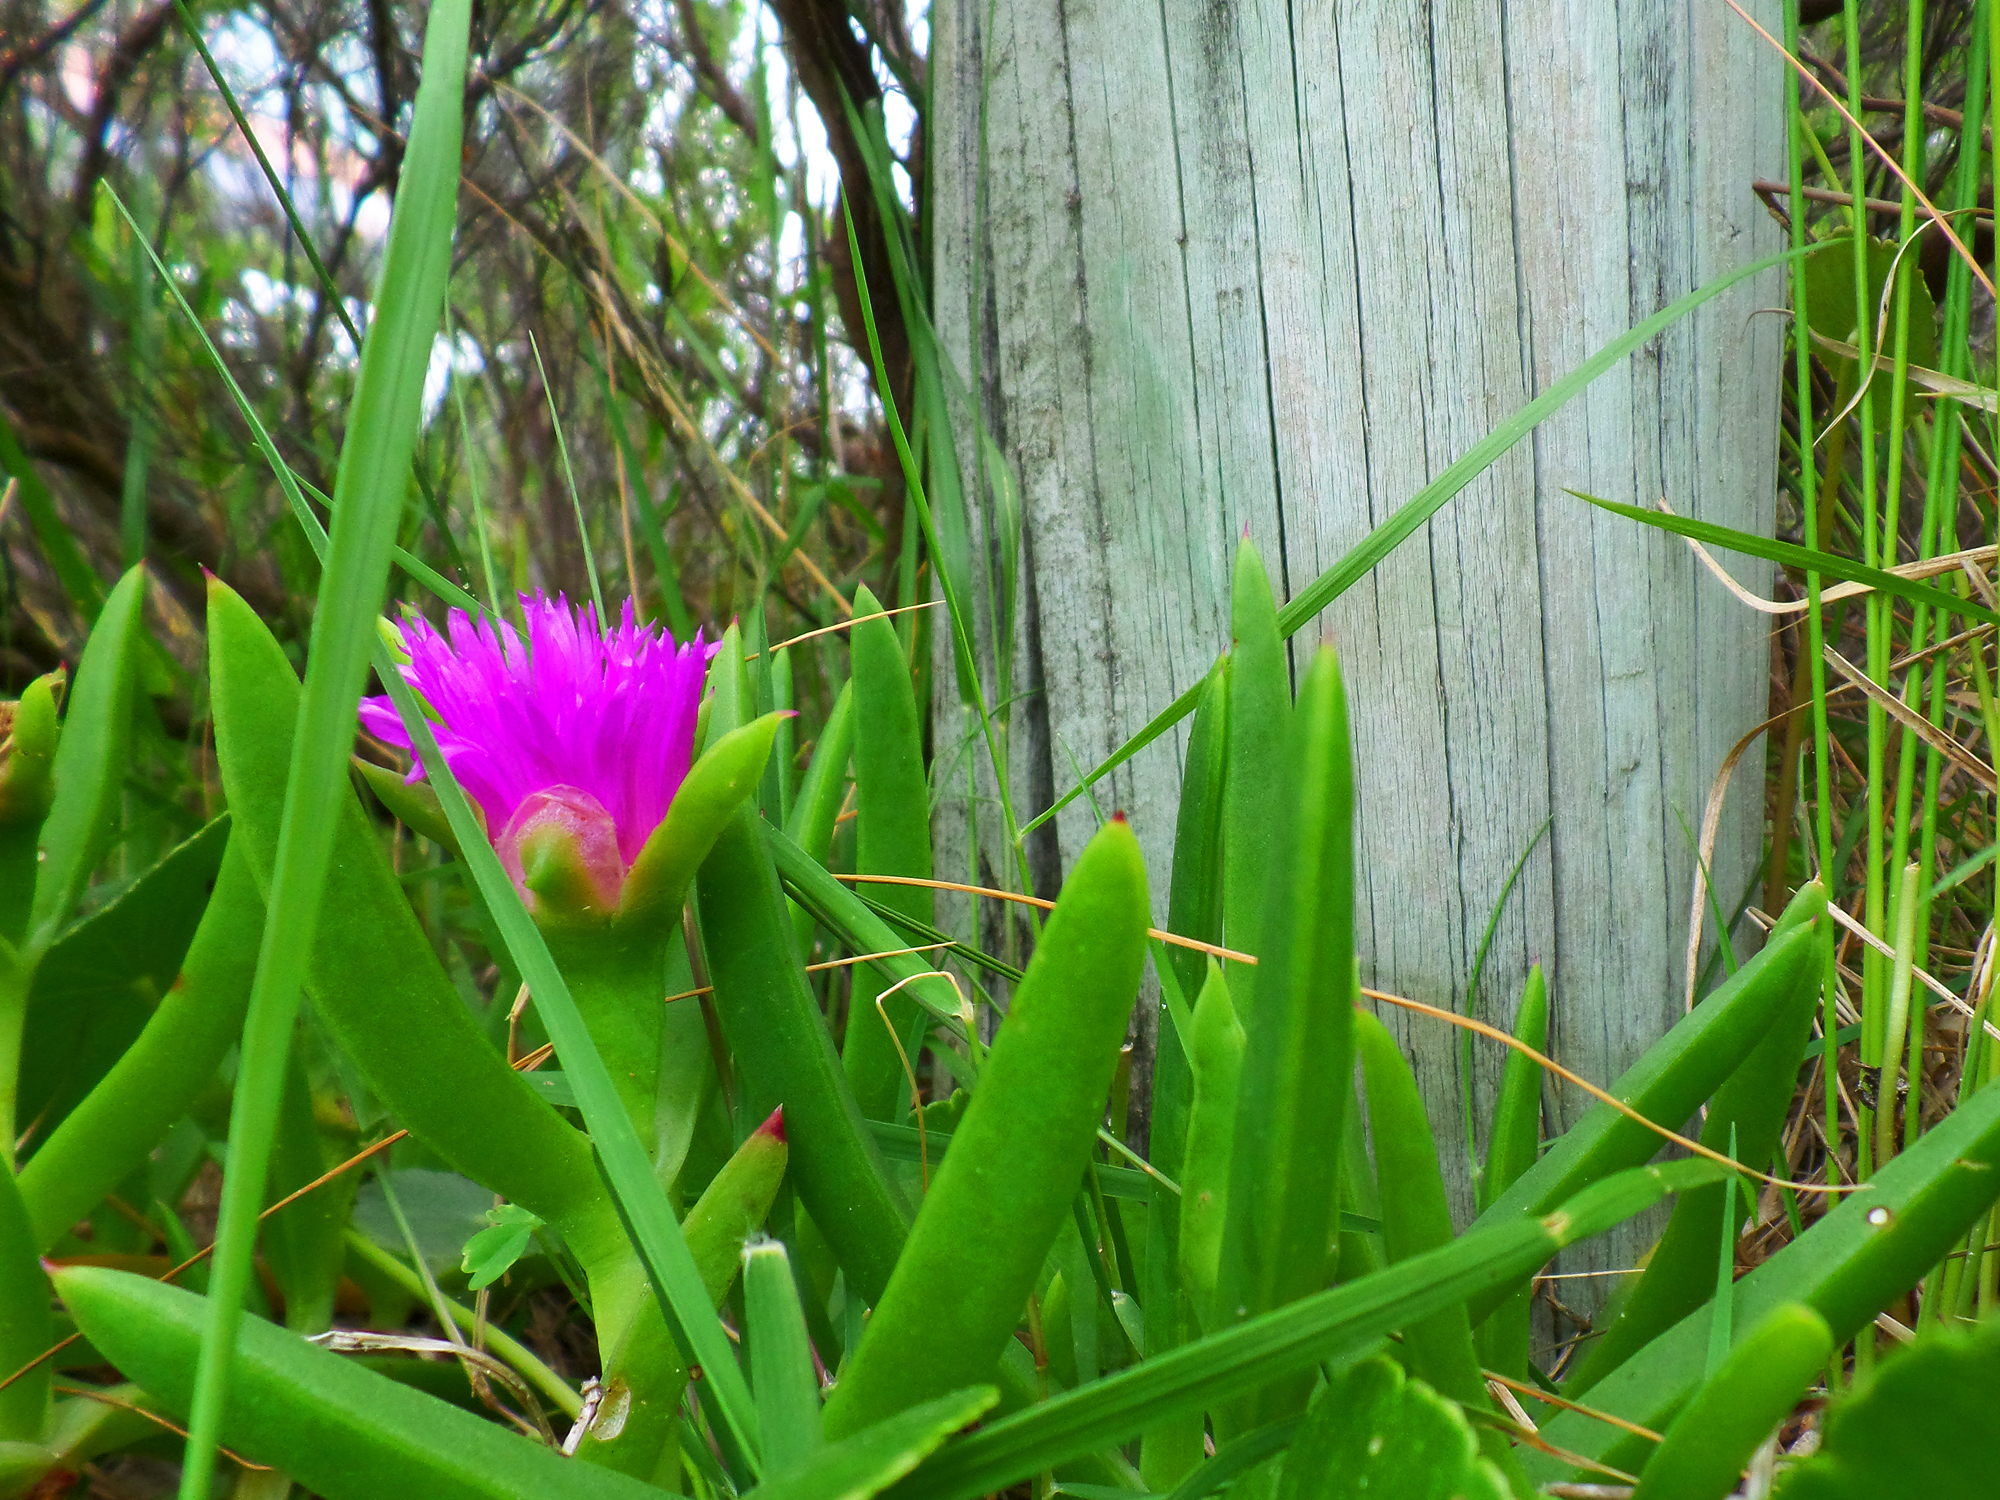
nature, grass, plant, lawn, meadow, leaf, flower, green, jungle, produce, botany, garden, flora, wildflower, australia, nsw, durras, south, flowering plant, grass family, plant stem, land plant